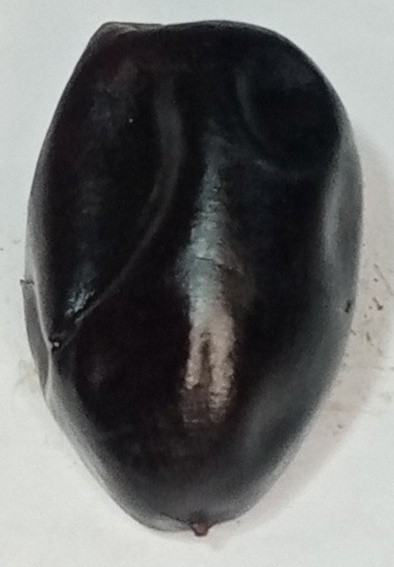
Variety: kupro
Size: large
Grade: grade-1